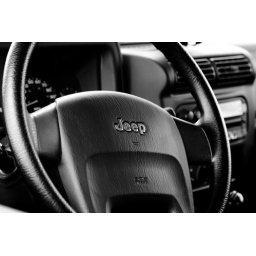
Interior of a Jeep Wrangler in black &amp;amp; white